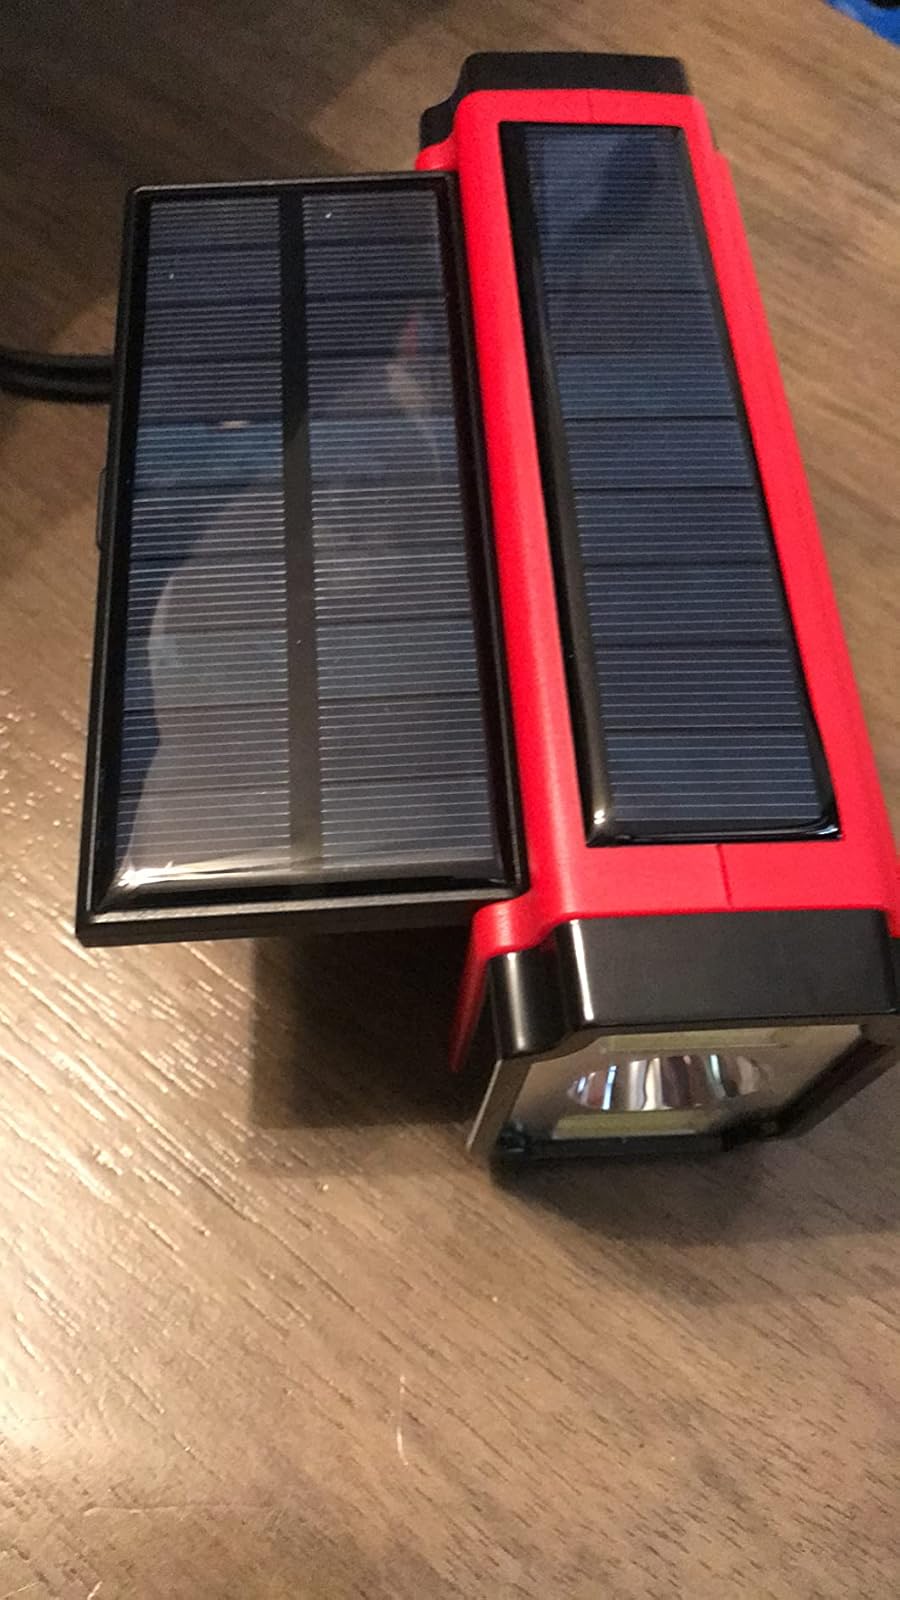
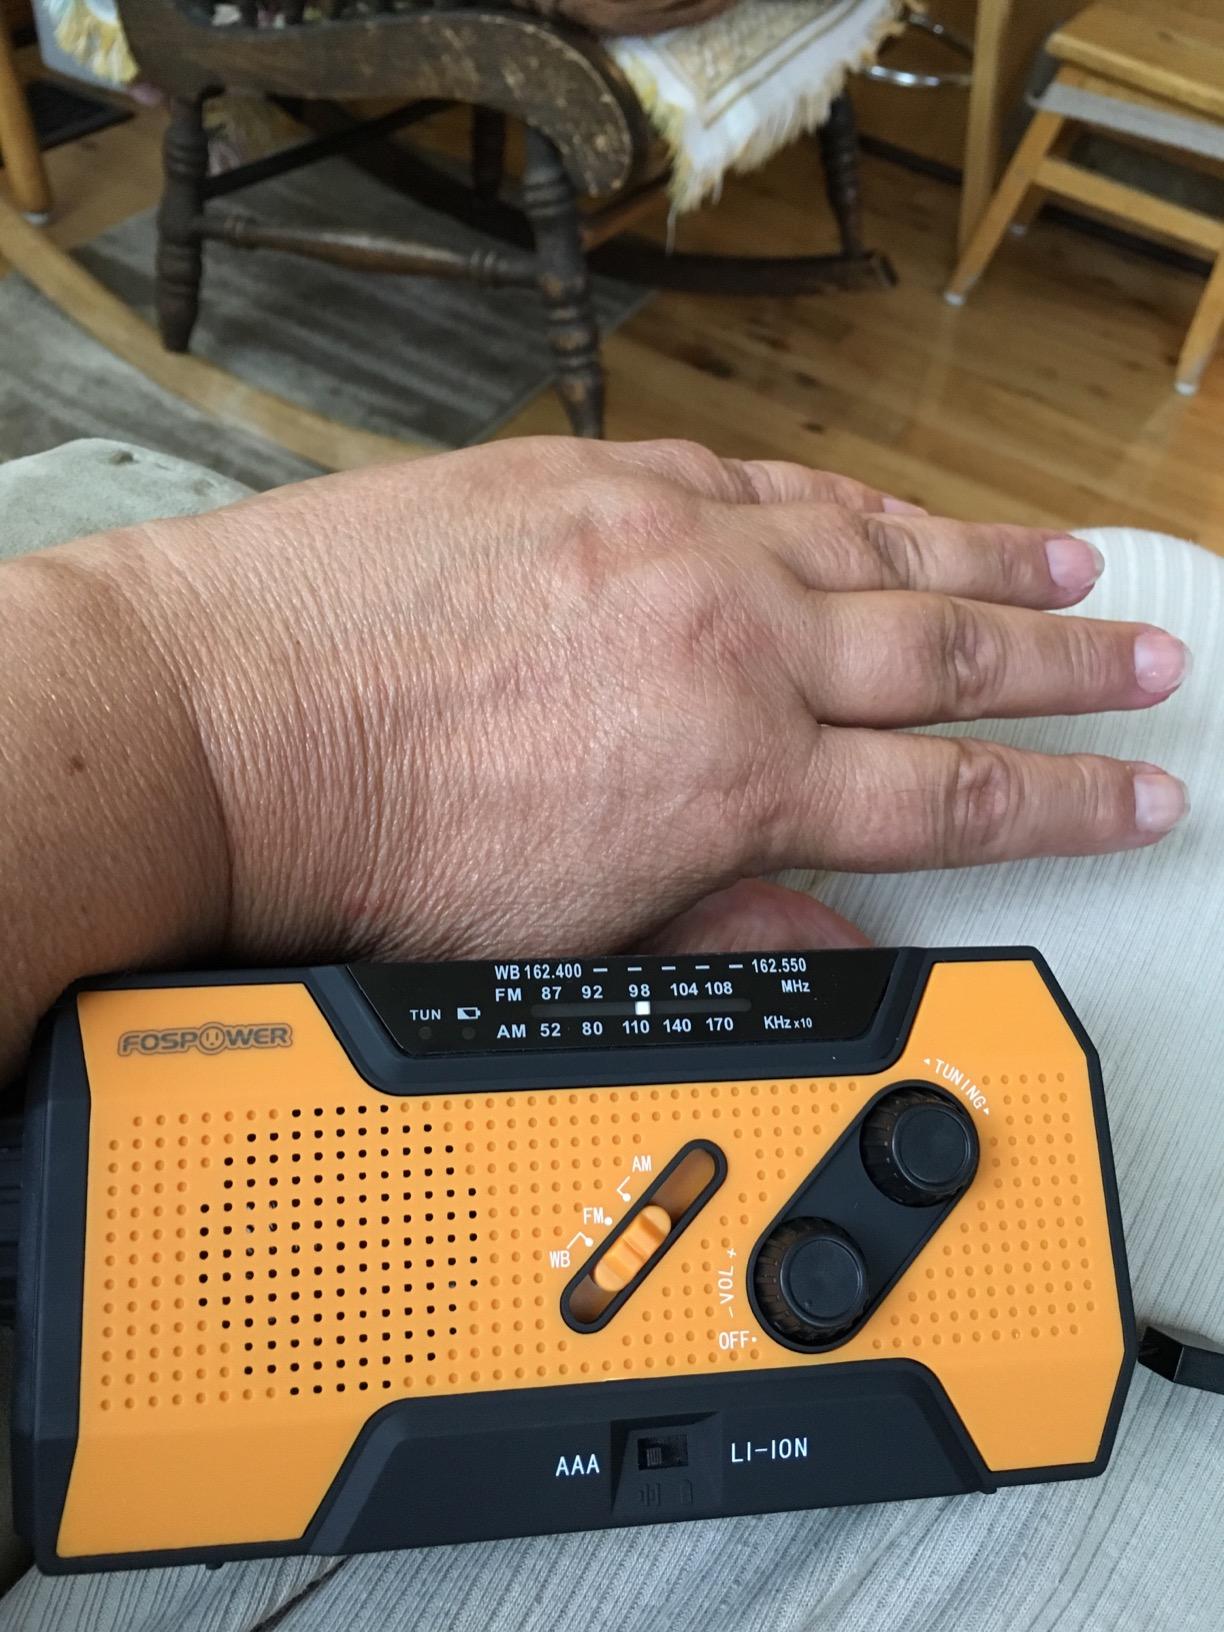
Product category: radio
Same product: no